Hanukkah

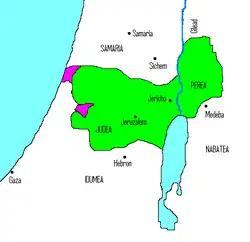
Hasmonean Kingdom, 143 BCE

After the death of Alexander the Great in 323 BCE, Judea became part of the Ptolemaic Kingdom of Egypt until 200 BCE, when King Antiochus III the Great of Syria defeated King Ptolemy V Epiphanes of Egypt at the Battle of Panium. Judea then became part of the Seleucid Empire of Syria. King Antiochus III the Great, wanting to conciliate his new Jewish subjects, guaranteed their right to "live according to their ancestral customs" and to continue to practice their religion in the Temple of Jerusalem. The Seleucids, like the Ptolemies before them, held a suzerainty over Judea, where they respected Jewish culture and protected Jewish institutions. This policy was drastically reversed by Antiochus IV Epiphanes, the son of Antiochus III, seemingly after what was either a dispute over leadership of the Temple in Jerusalem and the office of High Priest, or possibly a revolt whose nature was lost to time after being crushed. In 175 BCE, Antiochus IV invaded Judea at the request of the sons of Tobias. The Tobiads, who led the Hellenizing Jewish faction in Jerusalem, were expelled to Syria around 170 BCE when the high priest Onias and his pro-Egyptian faction wrested control from them. The exiled Tobiads lobbied Antiochus IV Epiphanes to recapture Jerusalem. As Flavius Josephus relates: